Kidderminster Harriers F.C.

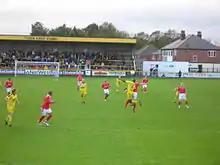
Kidderminster Harriers (in red) playing Southport in 2005

Playing games at Chester Road (the current cricket ground) Harriers' first game was 18 September 1886, away to Wilden, winning 2–1. The town saw a rival team start up as Kidderminster Olympic in 1887, rapidly becoming one of the best sides in the area. In 1887–88 the club started playing its matches at Aggborough.